Ditsworthy Warren House

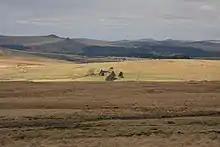
Ditsworthy Warren House, showing its isolated location on Dartmoor, looking across Hentor Meadow to the house with Leather Tor and Sharpitor in the left background.

The house was built for the keeper of Ditsworthy Warren, an area of land covering approximately a square kilometre, where rabbits were commercially bred and kept for their meat and fur. The rabbits lived in "pillow mounds", long cigar-shaped structures in the area built of stone and covered with earth, in which the rabbits could burrow and live. Dartmoor was suitable for rabbit keeping as it was poor agricultural land (rabbits and crops don't mix happily), and had a good supply of stone for constructing the pillow mounds, walls and vermin traps needed at these sites.